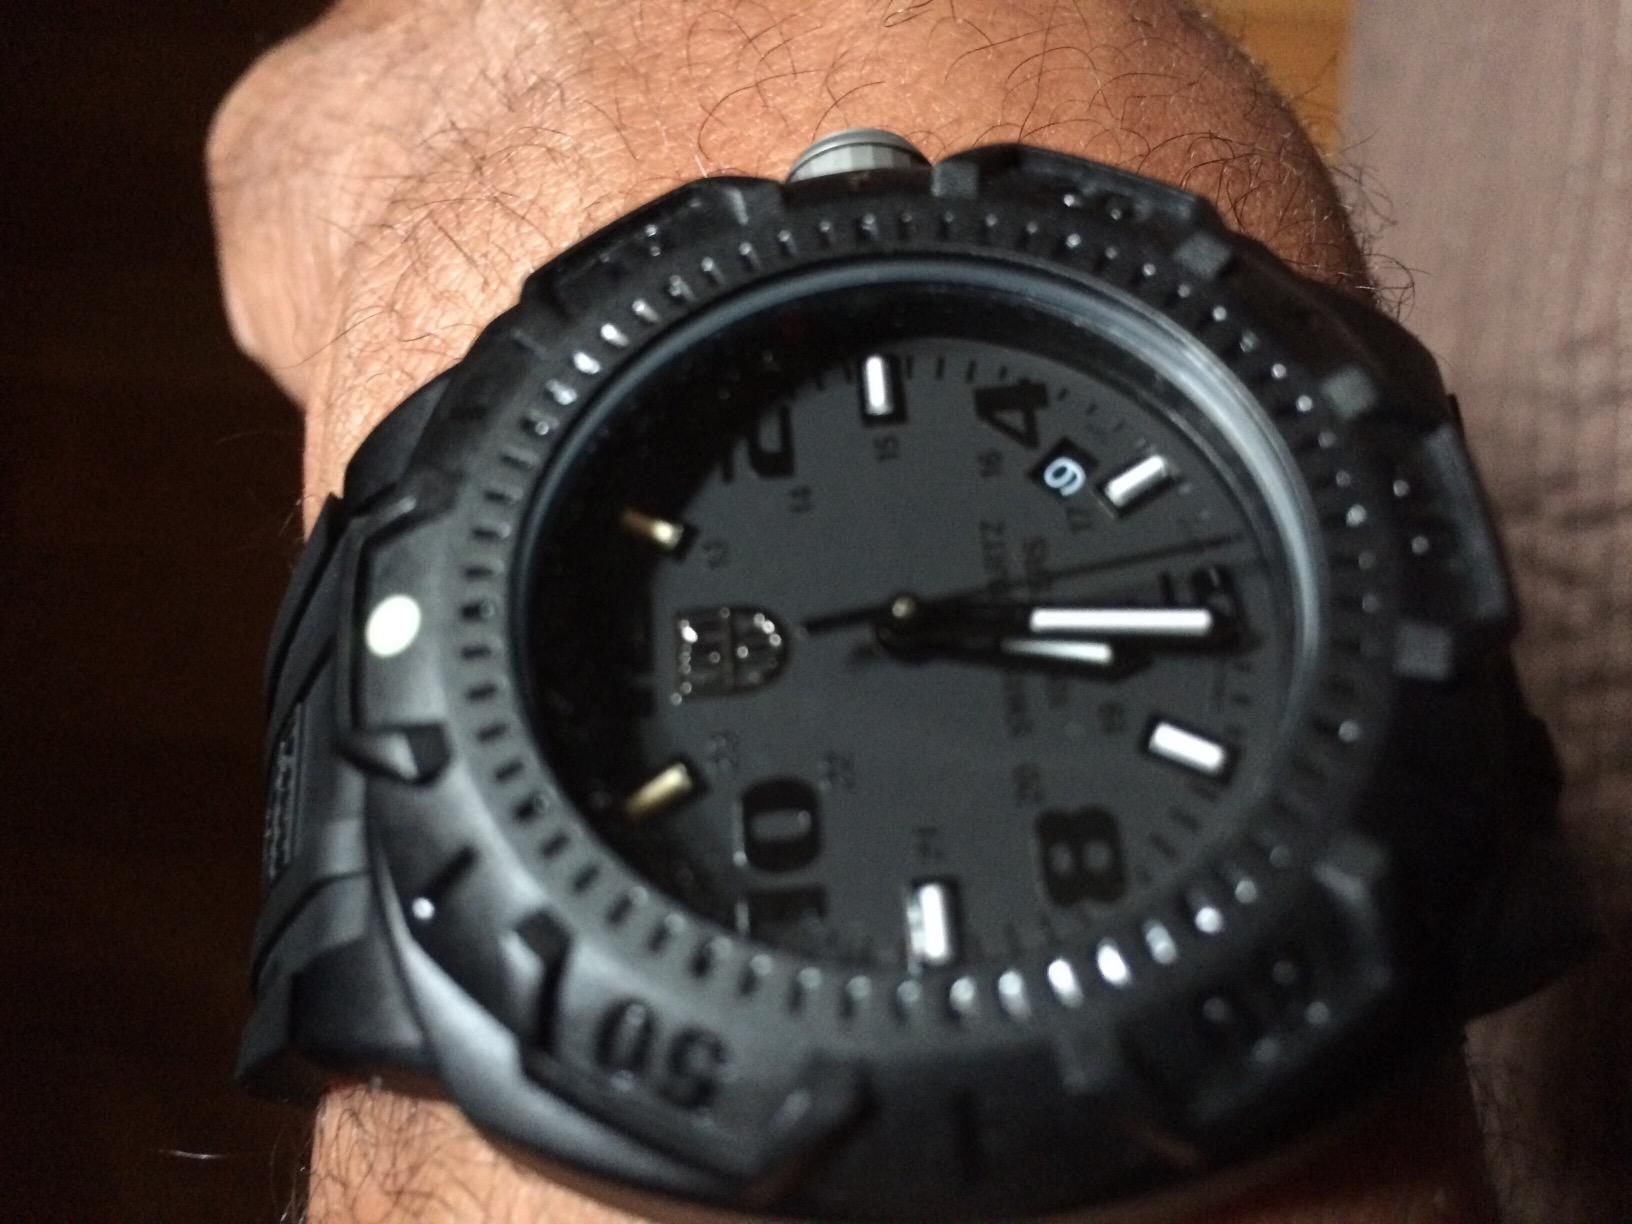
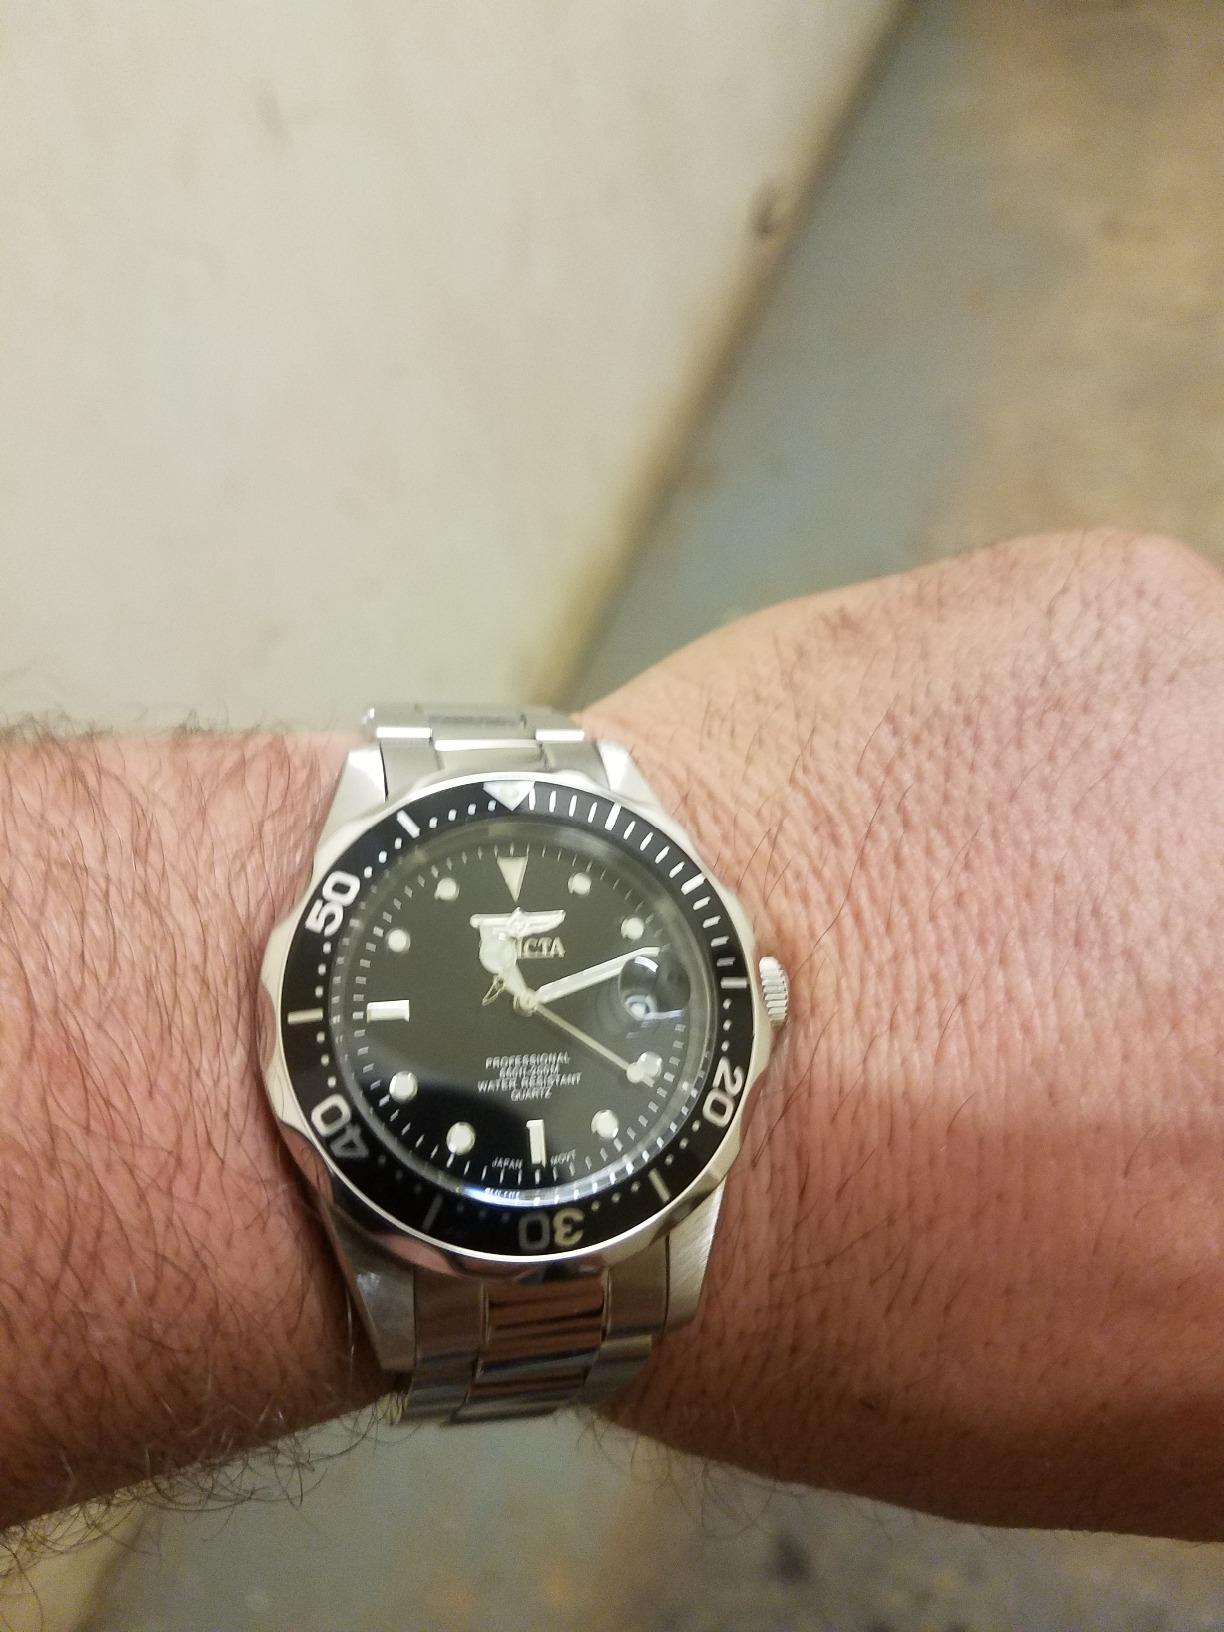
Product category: accessories_watch
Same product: no